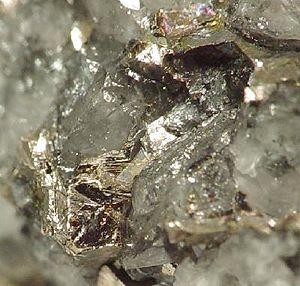
L'arsenic natif est un corps chimique simple semi-métal de formule As, une espèce minérale de la catégorie des éléments natifs correspondant à l'arsenic. Il contient assez fréquemment des traces d'antimoine et de soufre, de fer et d'argent, de bismuth...